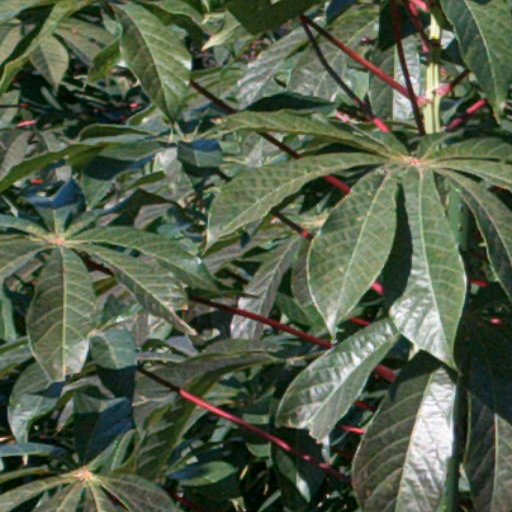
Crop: cassava